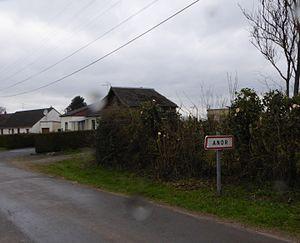
City limit Anor, Nord, France.
Anor est une commune française située dans le département du Nord, en région Hauts-de-France.